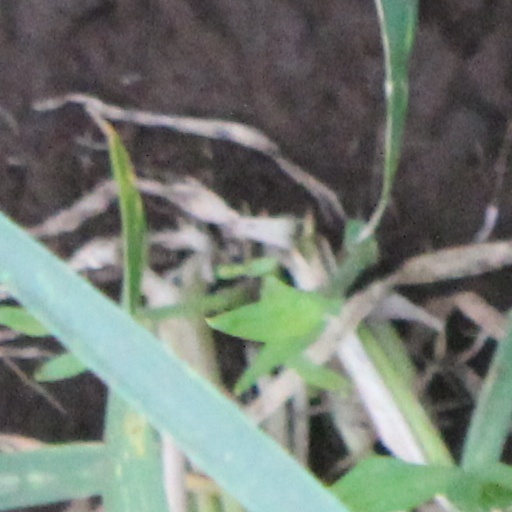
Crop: wheat